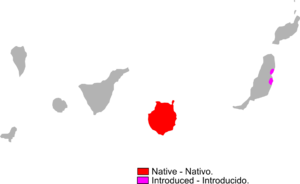
Gallotia stehlini est une espèce de sauriens de la famille des Lacertidae.